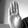
ASL letter: B